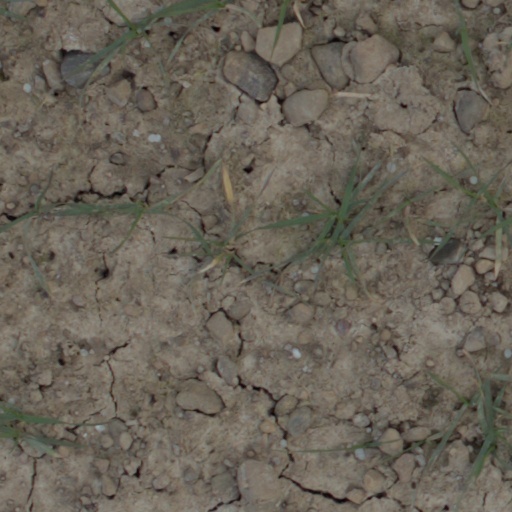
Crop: wheat